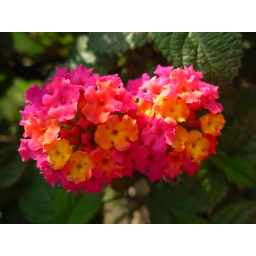
pretty in pink and yellow